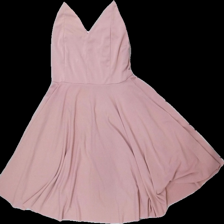
View: front
Type: Dress
Category: Ladies
Brand: Bikbok
Colors: Pink
Material: 100% polyester
Cut: Regular
Size: XS
Season: Summer
Holes: Minor
Damage location: top left
Damage 2: hål i söm
Damage 2 location: top left
Damage 3 location: top right
Price range: <50
Recommended usage: Reuse
Description: rosa klänning med hål bak i söm